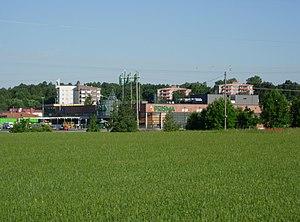
Prisma est une chaîne d'hypermarchés basée à Helsinki en Finlande.